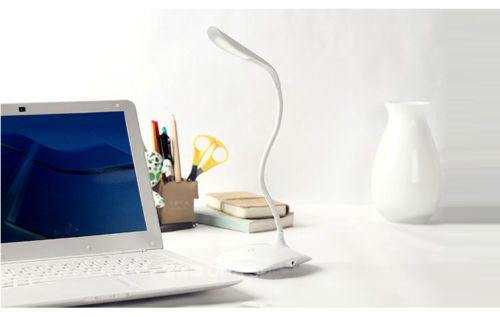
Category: lamp